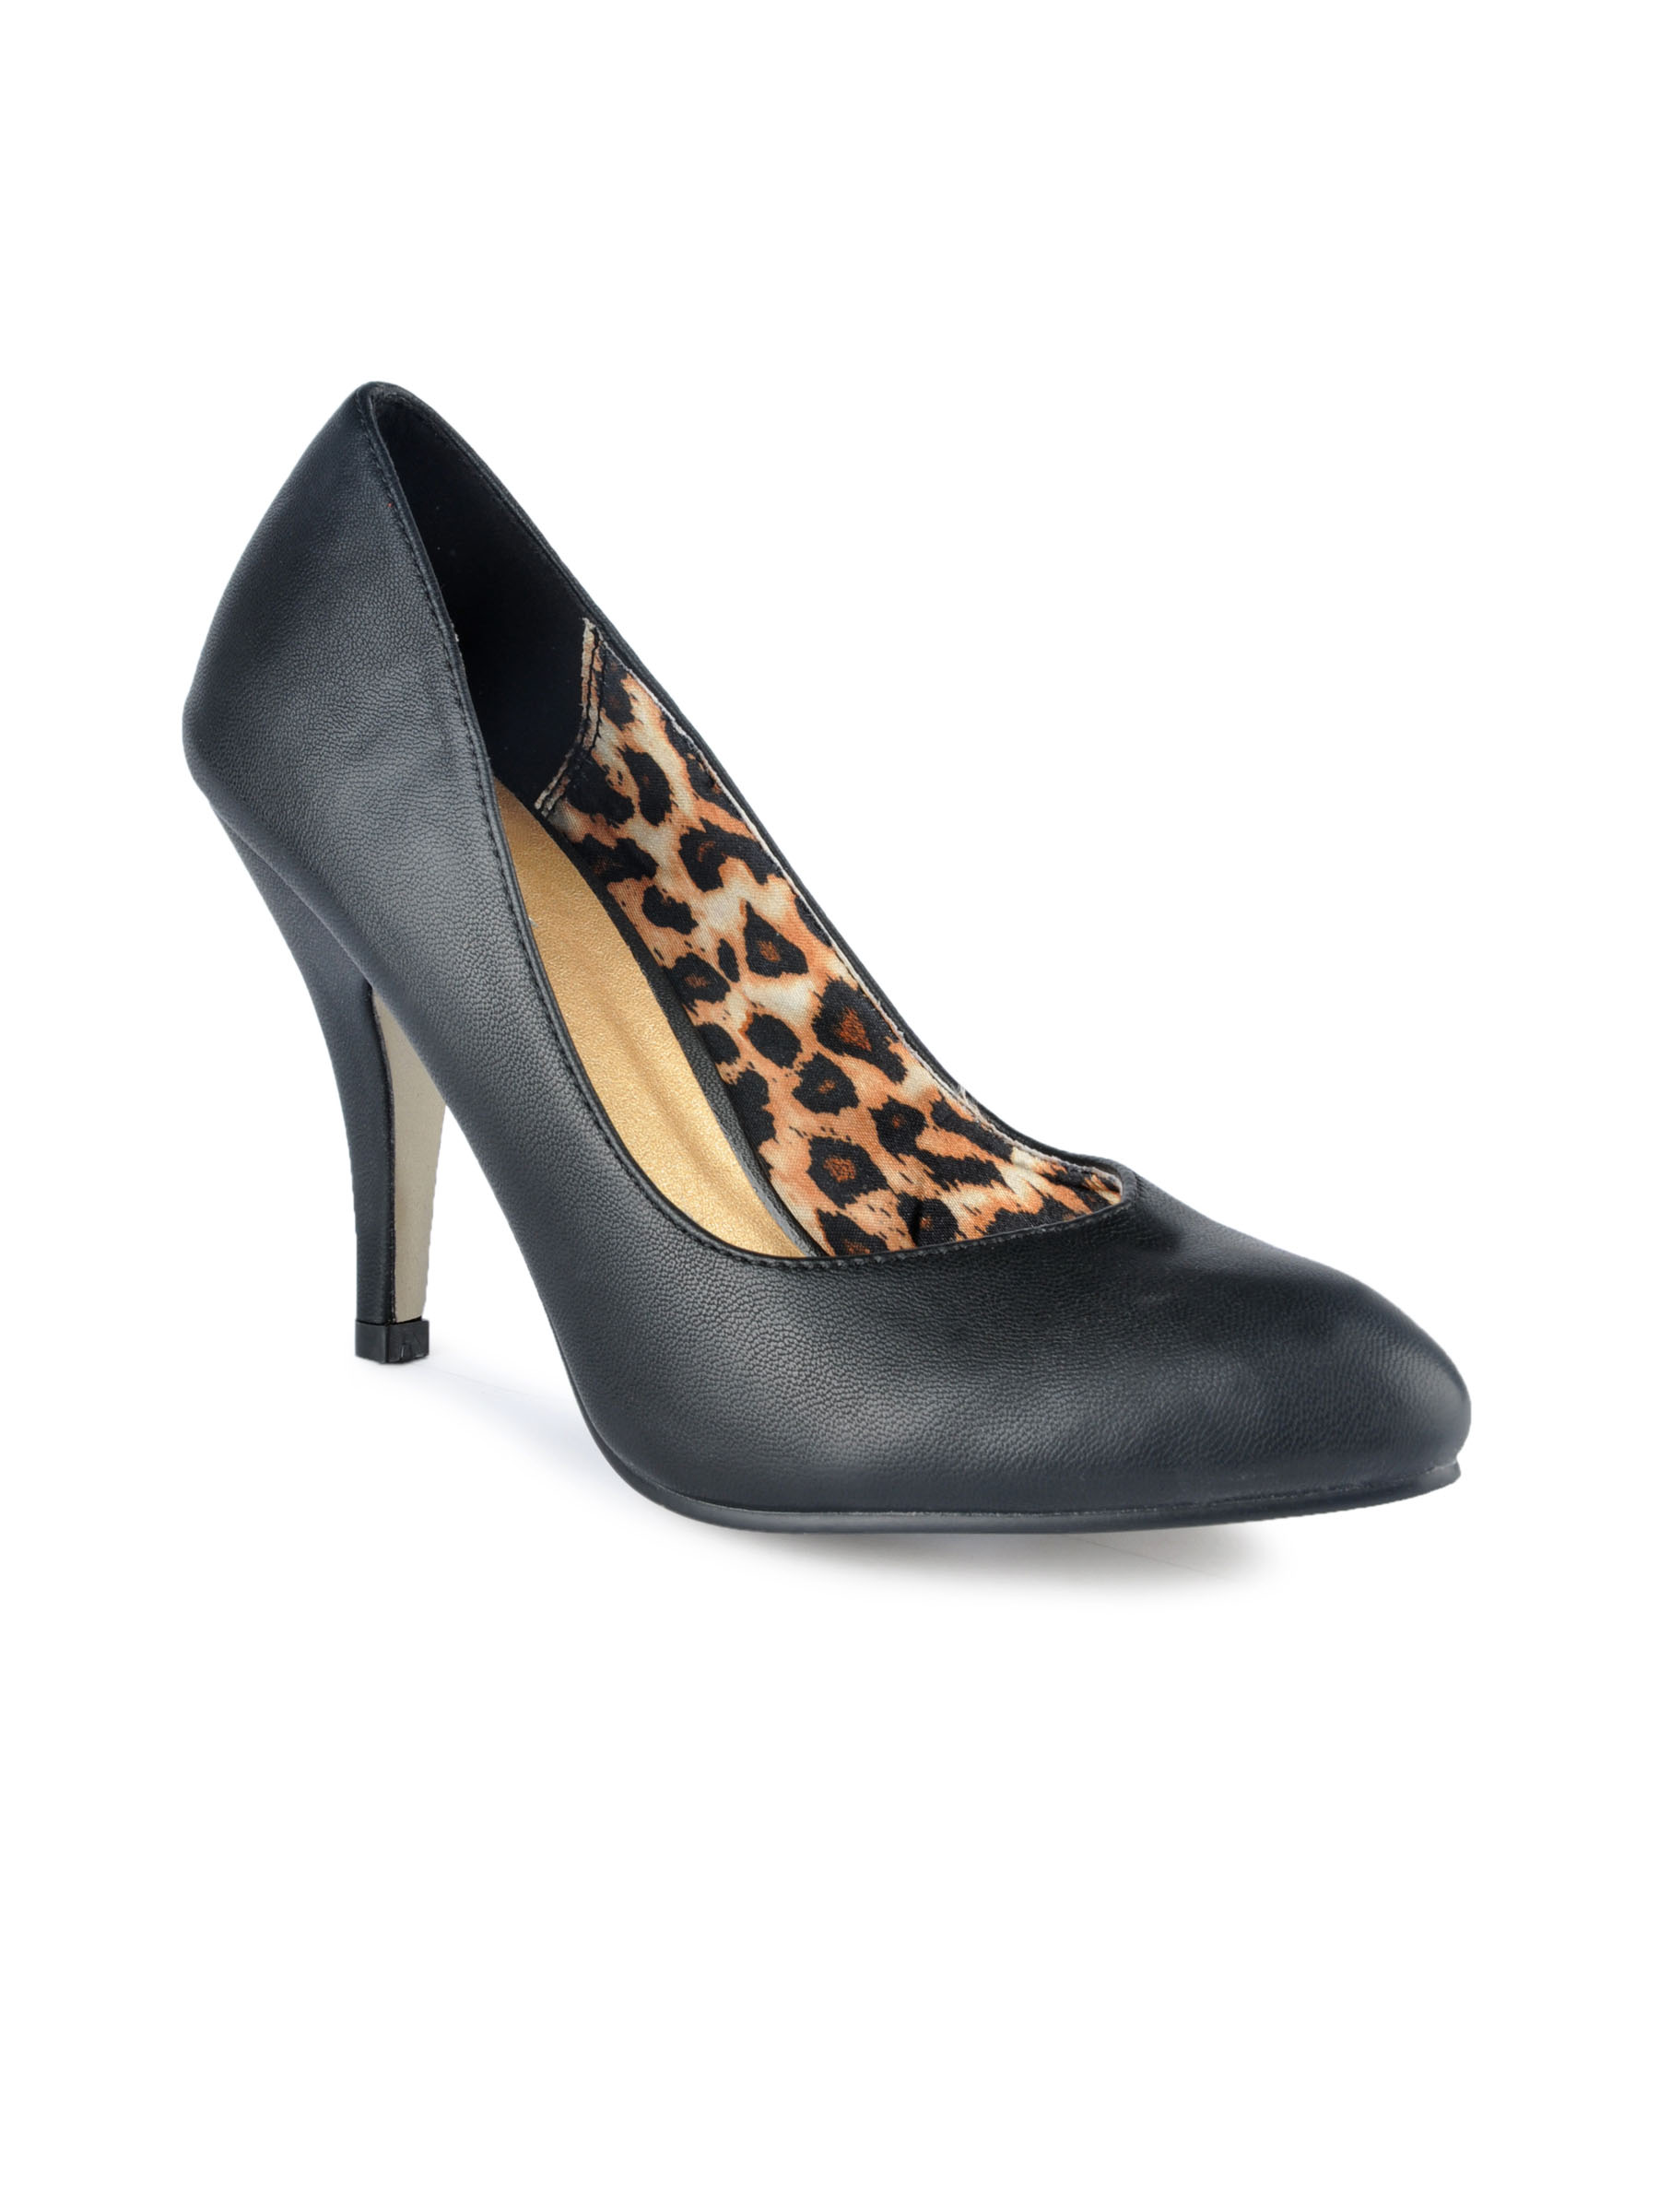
Carlton London Women Casual Black Heels
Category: Footwear / Shoes / Heels
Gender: Women
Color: Black
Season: Winter 2012
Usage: Formal